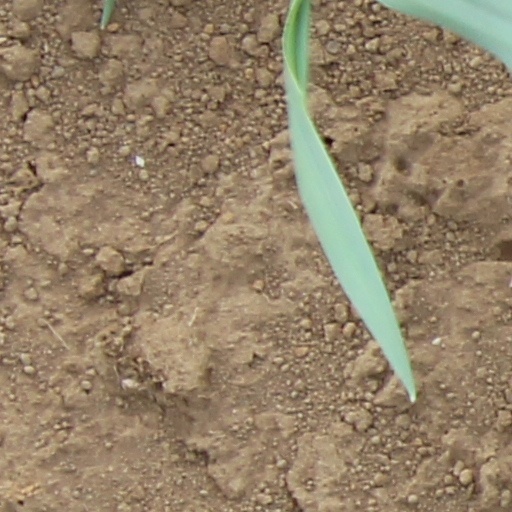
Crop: wheat